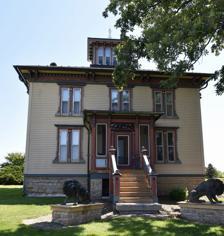
Building: Col. Nathan Whitney House
Country: United States of America
Year built: 1860
Historic house in Illinois, United States United States historic place Col. Nathan Whitney House U.S. National Register of Historic Places Show map of Illinois Show map of the United States Nearest city Franklin Grove, Illinois Coordinates 41°49′6″N 89°17′37″W / 41.81833°N 89.29361°W / 41.81833; -89.29361 Area less than one acre Built 1860 ( 1860 ) Architectural style Italianate NRHP reference No. 90001726 Added to NRHP November 2, 1990 The Col. Nathan Whitney House is a historic house located at 1620 Whitney Road south of Franklin Grove , Illinois , United States. The Italianate house was built for Colonel Nathan Whitney, a veteran of the War of 1812 , in 1860. Whitney and his family settled in the Franklin Grove area in 1836 and founded the Franklin Grove Nursery and Orchards. The orchards became successful, and Whitney had four houses built for his family on the site, the 1860 house being the fourth. The house's design features many of the typical features of Italianate architecture. A prominent cupola , a traditional feature of the style, tops the house's hipped roof. The house features decorative brackets and dentillation along its eaves and the top of its front porch; additional brackets separate the cupola's windows. The porch's railing and newel posts and the capitals of its columns also feature decorative moldings. The thin windows on both the house and its cupola emphasize the height of the building, as do the thin columns supporting the porch roof. The house was added to the National Register of Historic Places on November 2, 1990. References